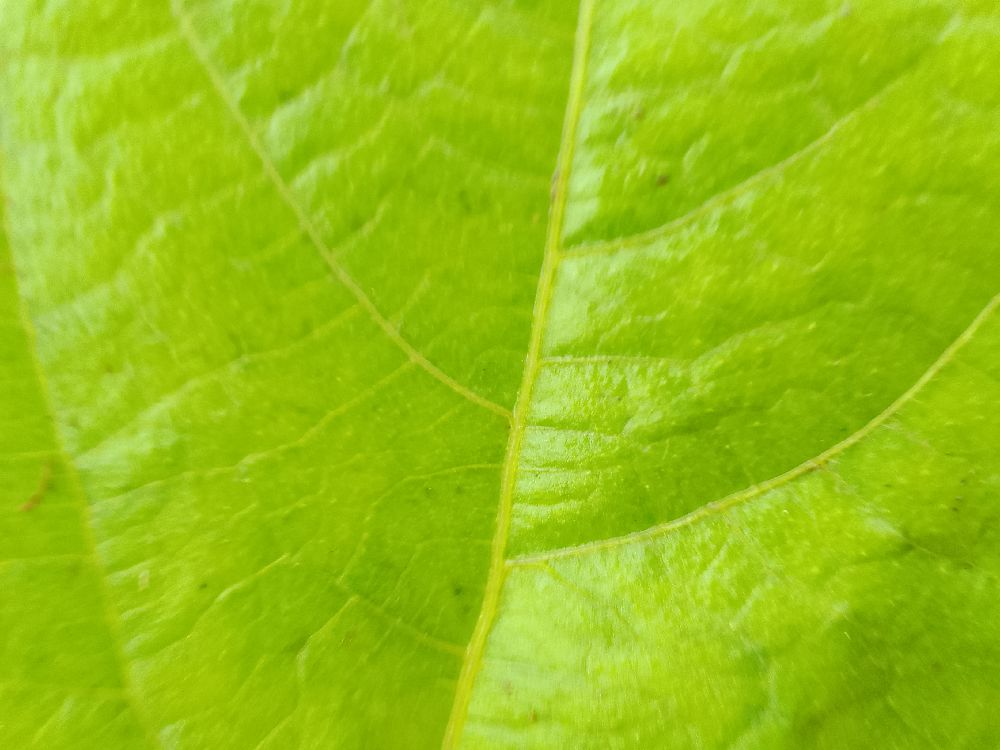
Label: healthy